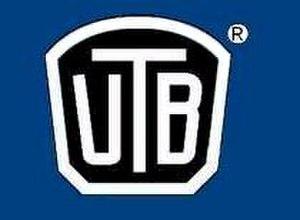
La société UTB - Uzina Tractorul Brașov - Usine de Tracteurs Braşov était une société implantée à Braşov et spécialiste roumain dans la production de tracteurs agricoles.